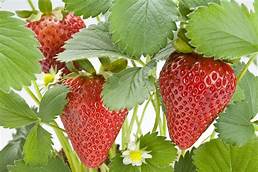
Label: Strawberry